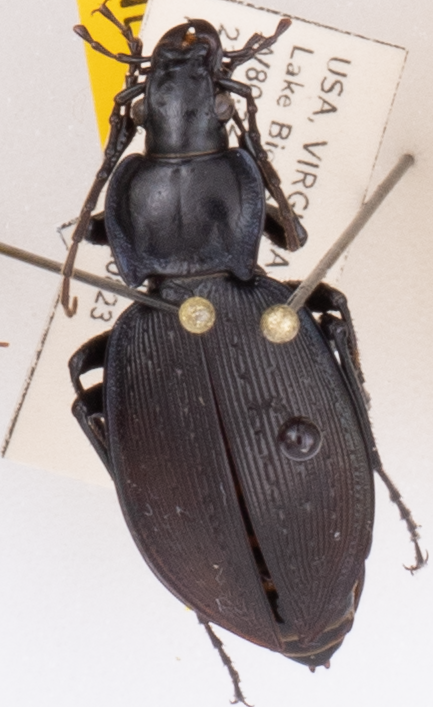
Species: Carabus goryi
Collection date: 2022-08-23
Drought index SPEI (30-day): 1.13
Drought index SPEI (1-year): -0.46
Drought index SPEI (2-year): -0.39